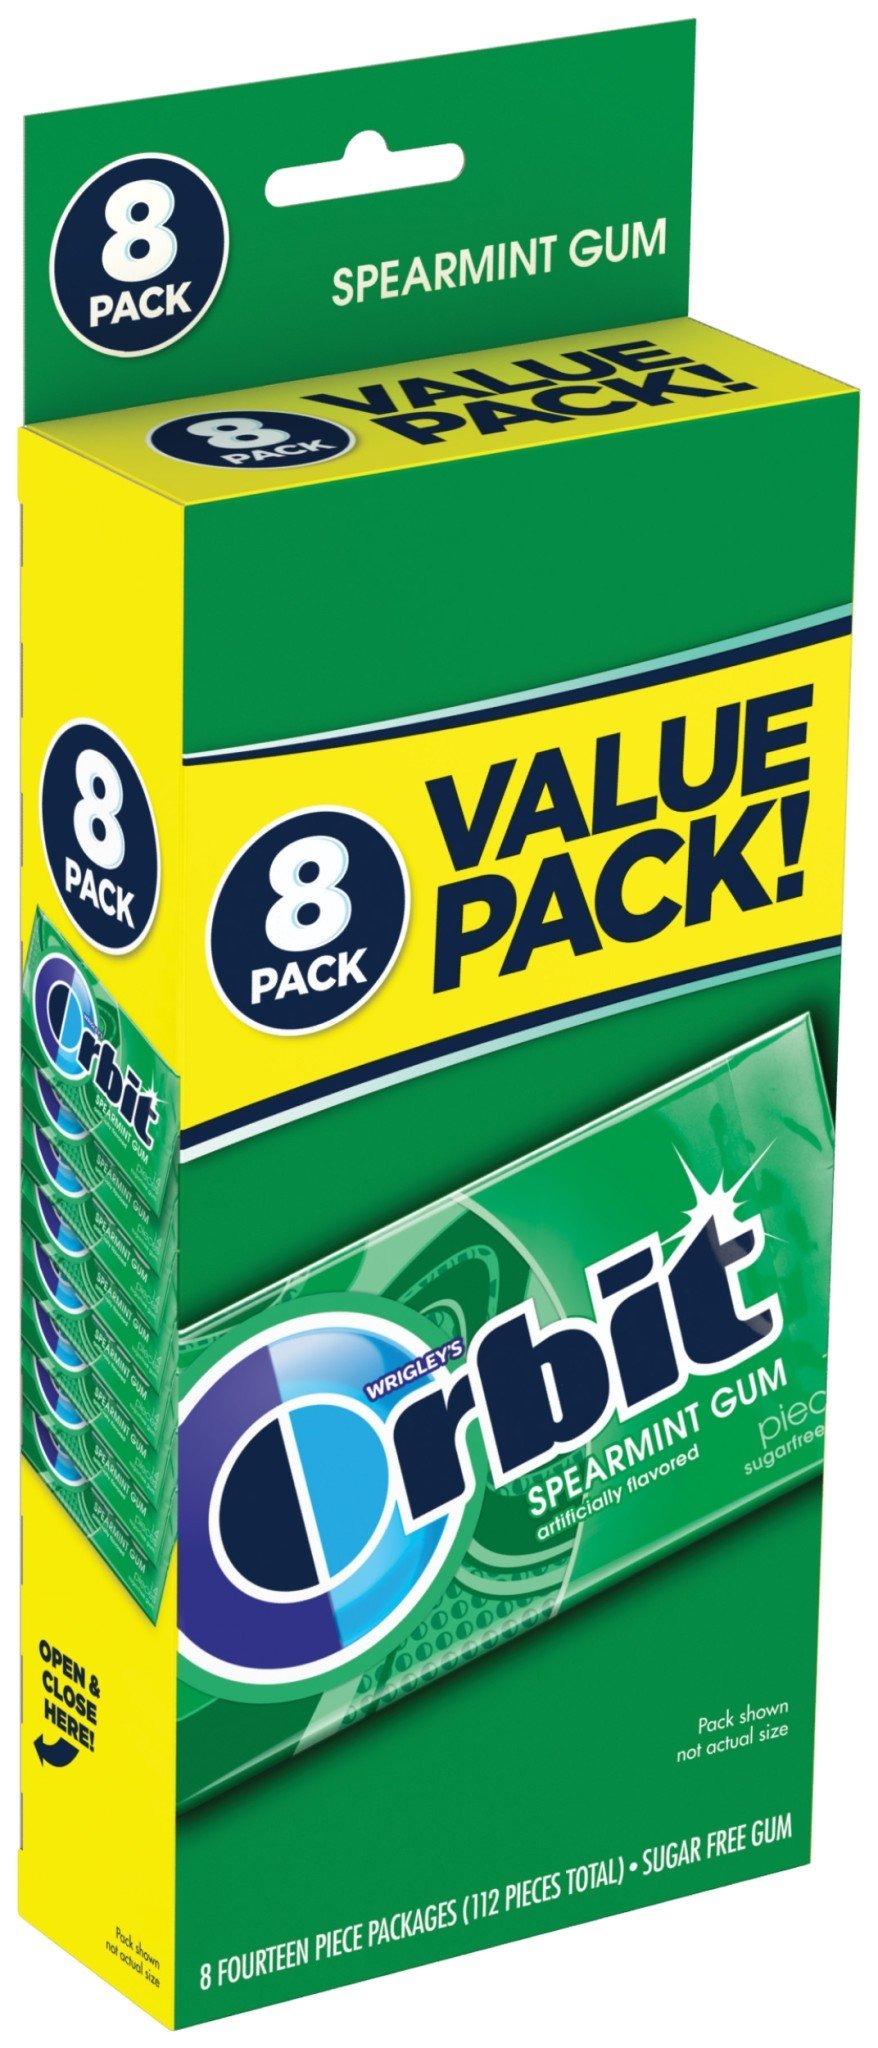
Item Name: Orbit Spearmint Sugar Free Gum, 8 Count
Bullet Point 1: Make the most of the moment with the clean and fresh mouth feeling of orbit gum.
Bullet Point 2: Be cool and confident with the refreshing mint flavor of orbit spearmint gum.
Bullet Point 3: A sweet treat for 5 calories or less per piece.
Bullet Point 4: Orbit gum has received the American dental association seal of acceptance in recognition of the oral-care benefits of chewing sugar-free gum.
Bullet Point 5: Package includes 48 individual packs.
Value: 8.0
Unit: count

Price: 10.19